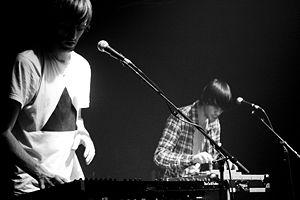
Cut Copy est un groupe de musique électronique australien, originaire de Melbourne. Son style musical, qualifié de dance-punk et de synthpop, est aussi influencé par la new wave et le post-punk.